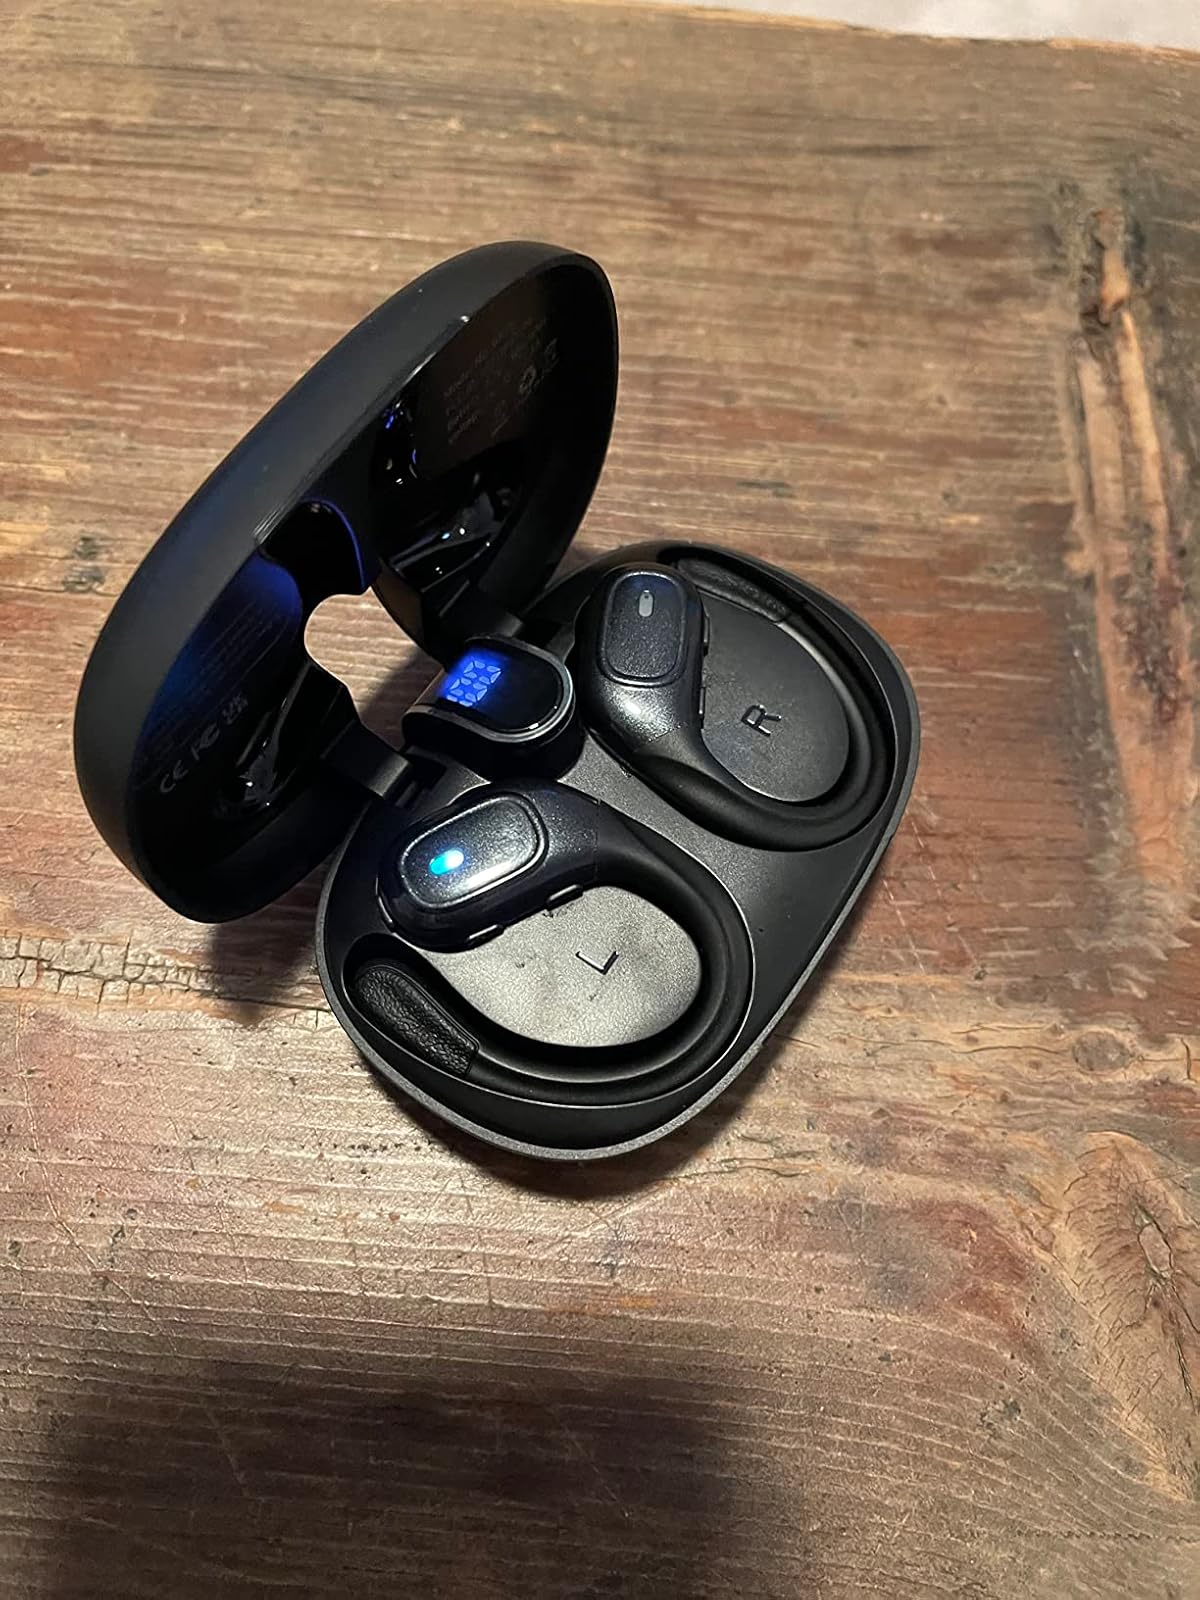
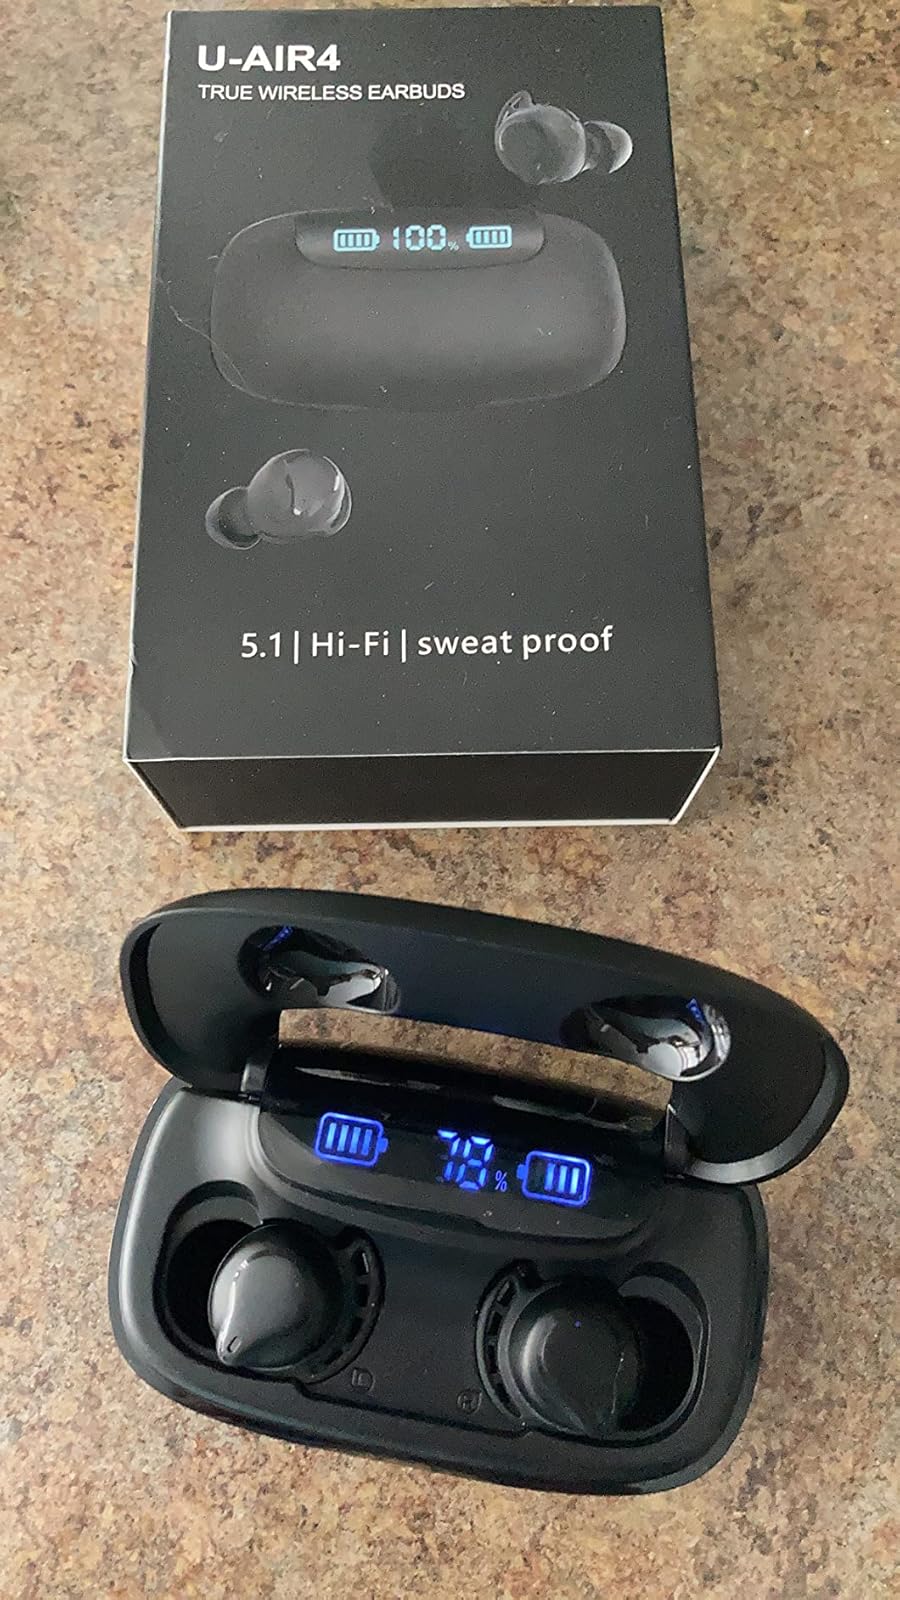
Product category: earbuds
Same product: no